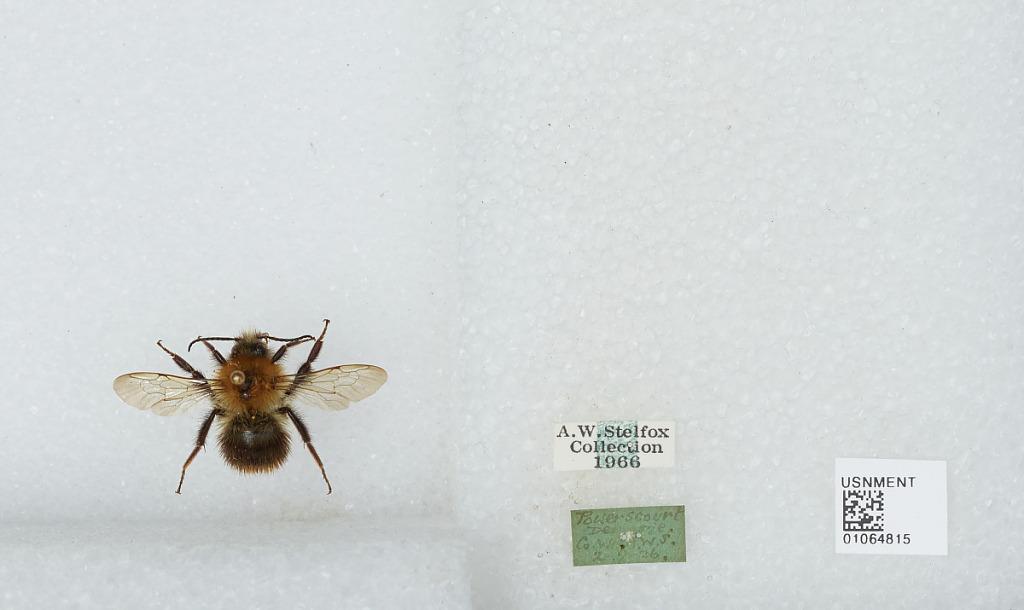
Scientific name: Bombus sp.
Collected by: A. Stelfox
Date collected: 1926-9-2
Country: Ireland
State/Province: Wicklow
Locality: Powerscourt
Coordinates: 53.1861, -6.1864